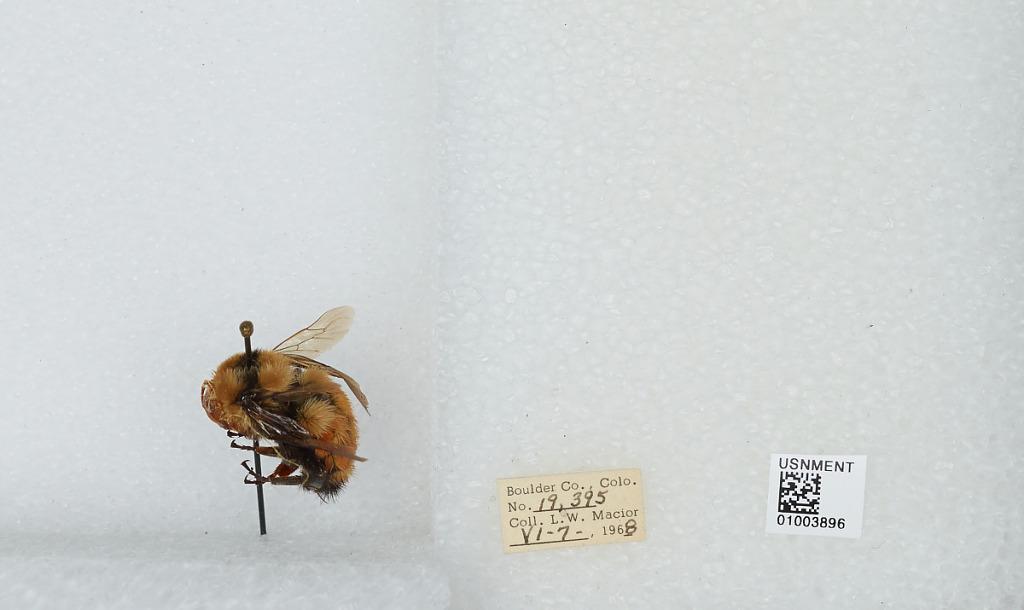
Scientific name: Bombus (Pyrobombus) huntii Greene
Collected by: L. Macior
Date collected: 1968-6-7
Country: United States
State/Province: Colorado
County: Boulder
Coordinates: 40.7833, -105.27